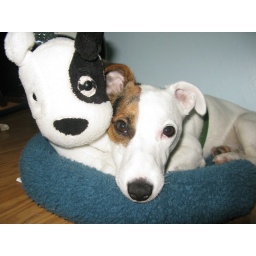
Spot just sitting in his bed hanging out with his friend.